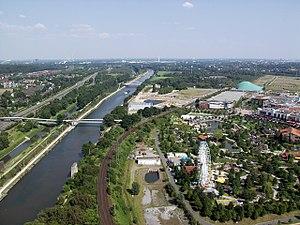
Le canal Rhin-Herne est un canal à bief de partage allemand long de 45,4 km qui traverse le bassin de la Ruhr, la Rhénanie-du-Nord-Westphalie, et comporte cinq biefs. Il est géré par le service de la navigation de Duisbourg-Meiderich.